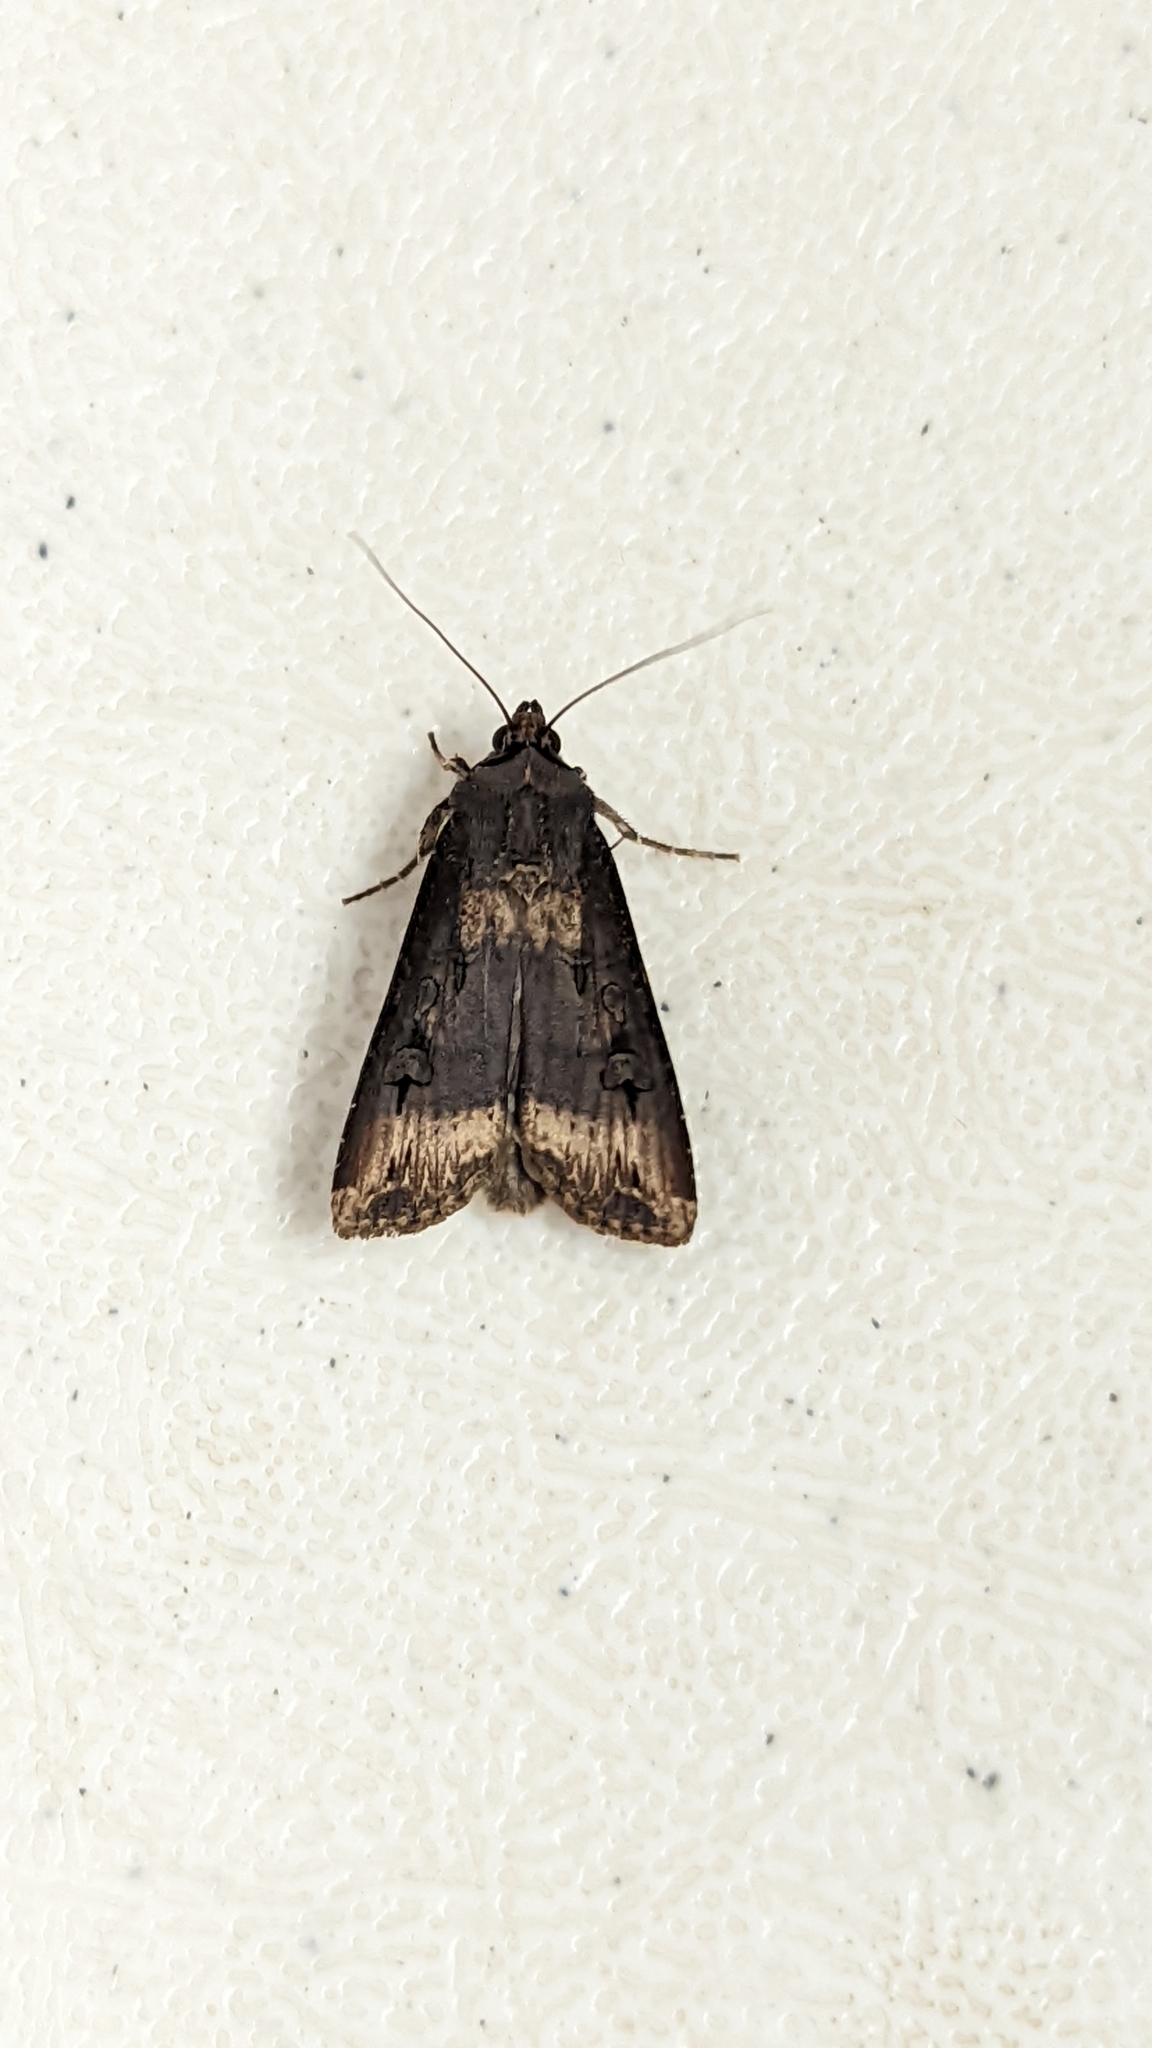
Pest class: cutworms